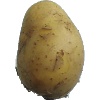
Label: Potato White 1